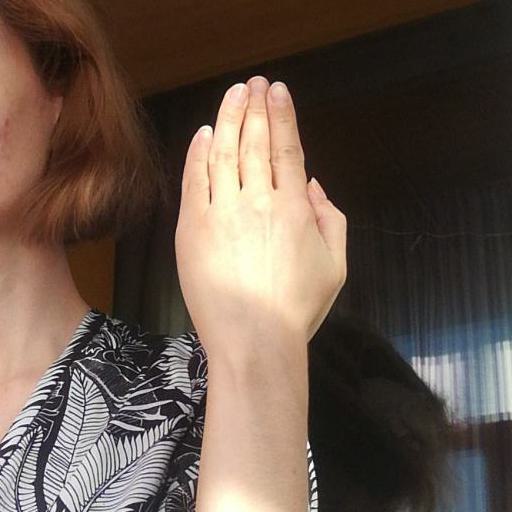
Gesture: stop_inverted